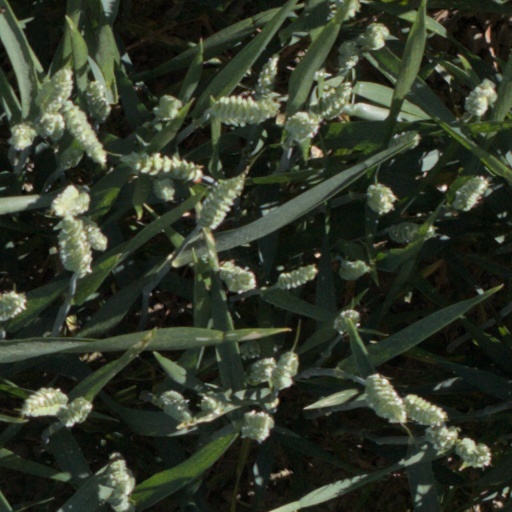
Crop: wheat